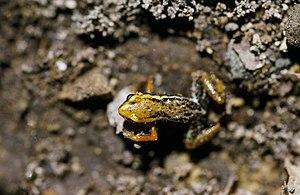
Eleutherodactylus orientalis est une espèce d'amphibiens de la famille des Eleutherodactylidae.